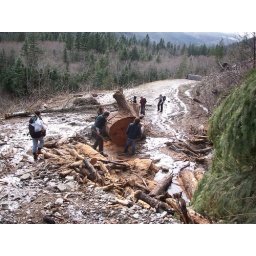
Who put the large tree trunk in the former road